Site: brandenburg
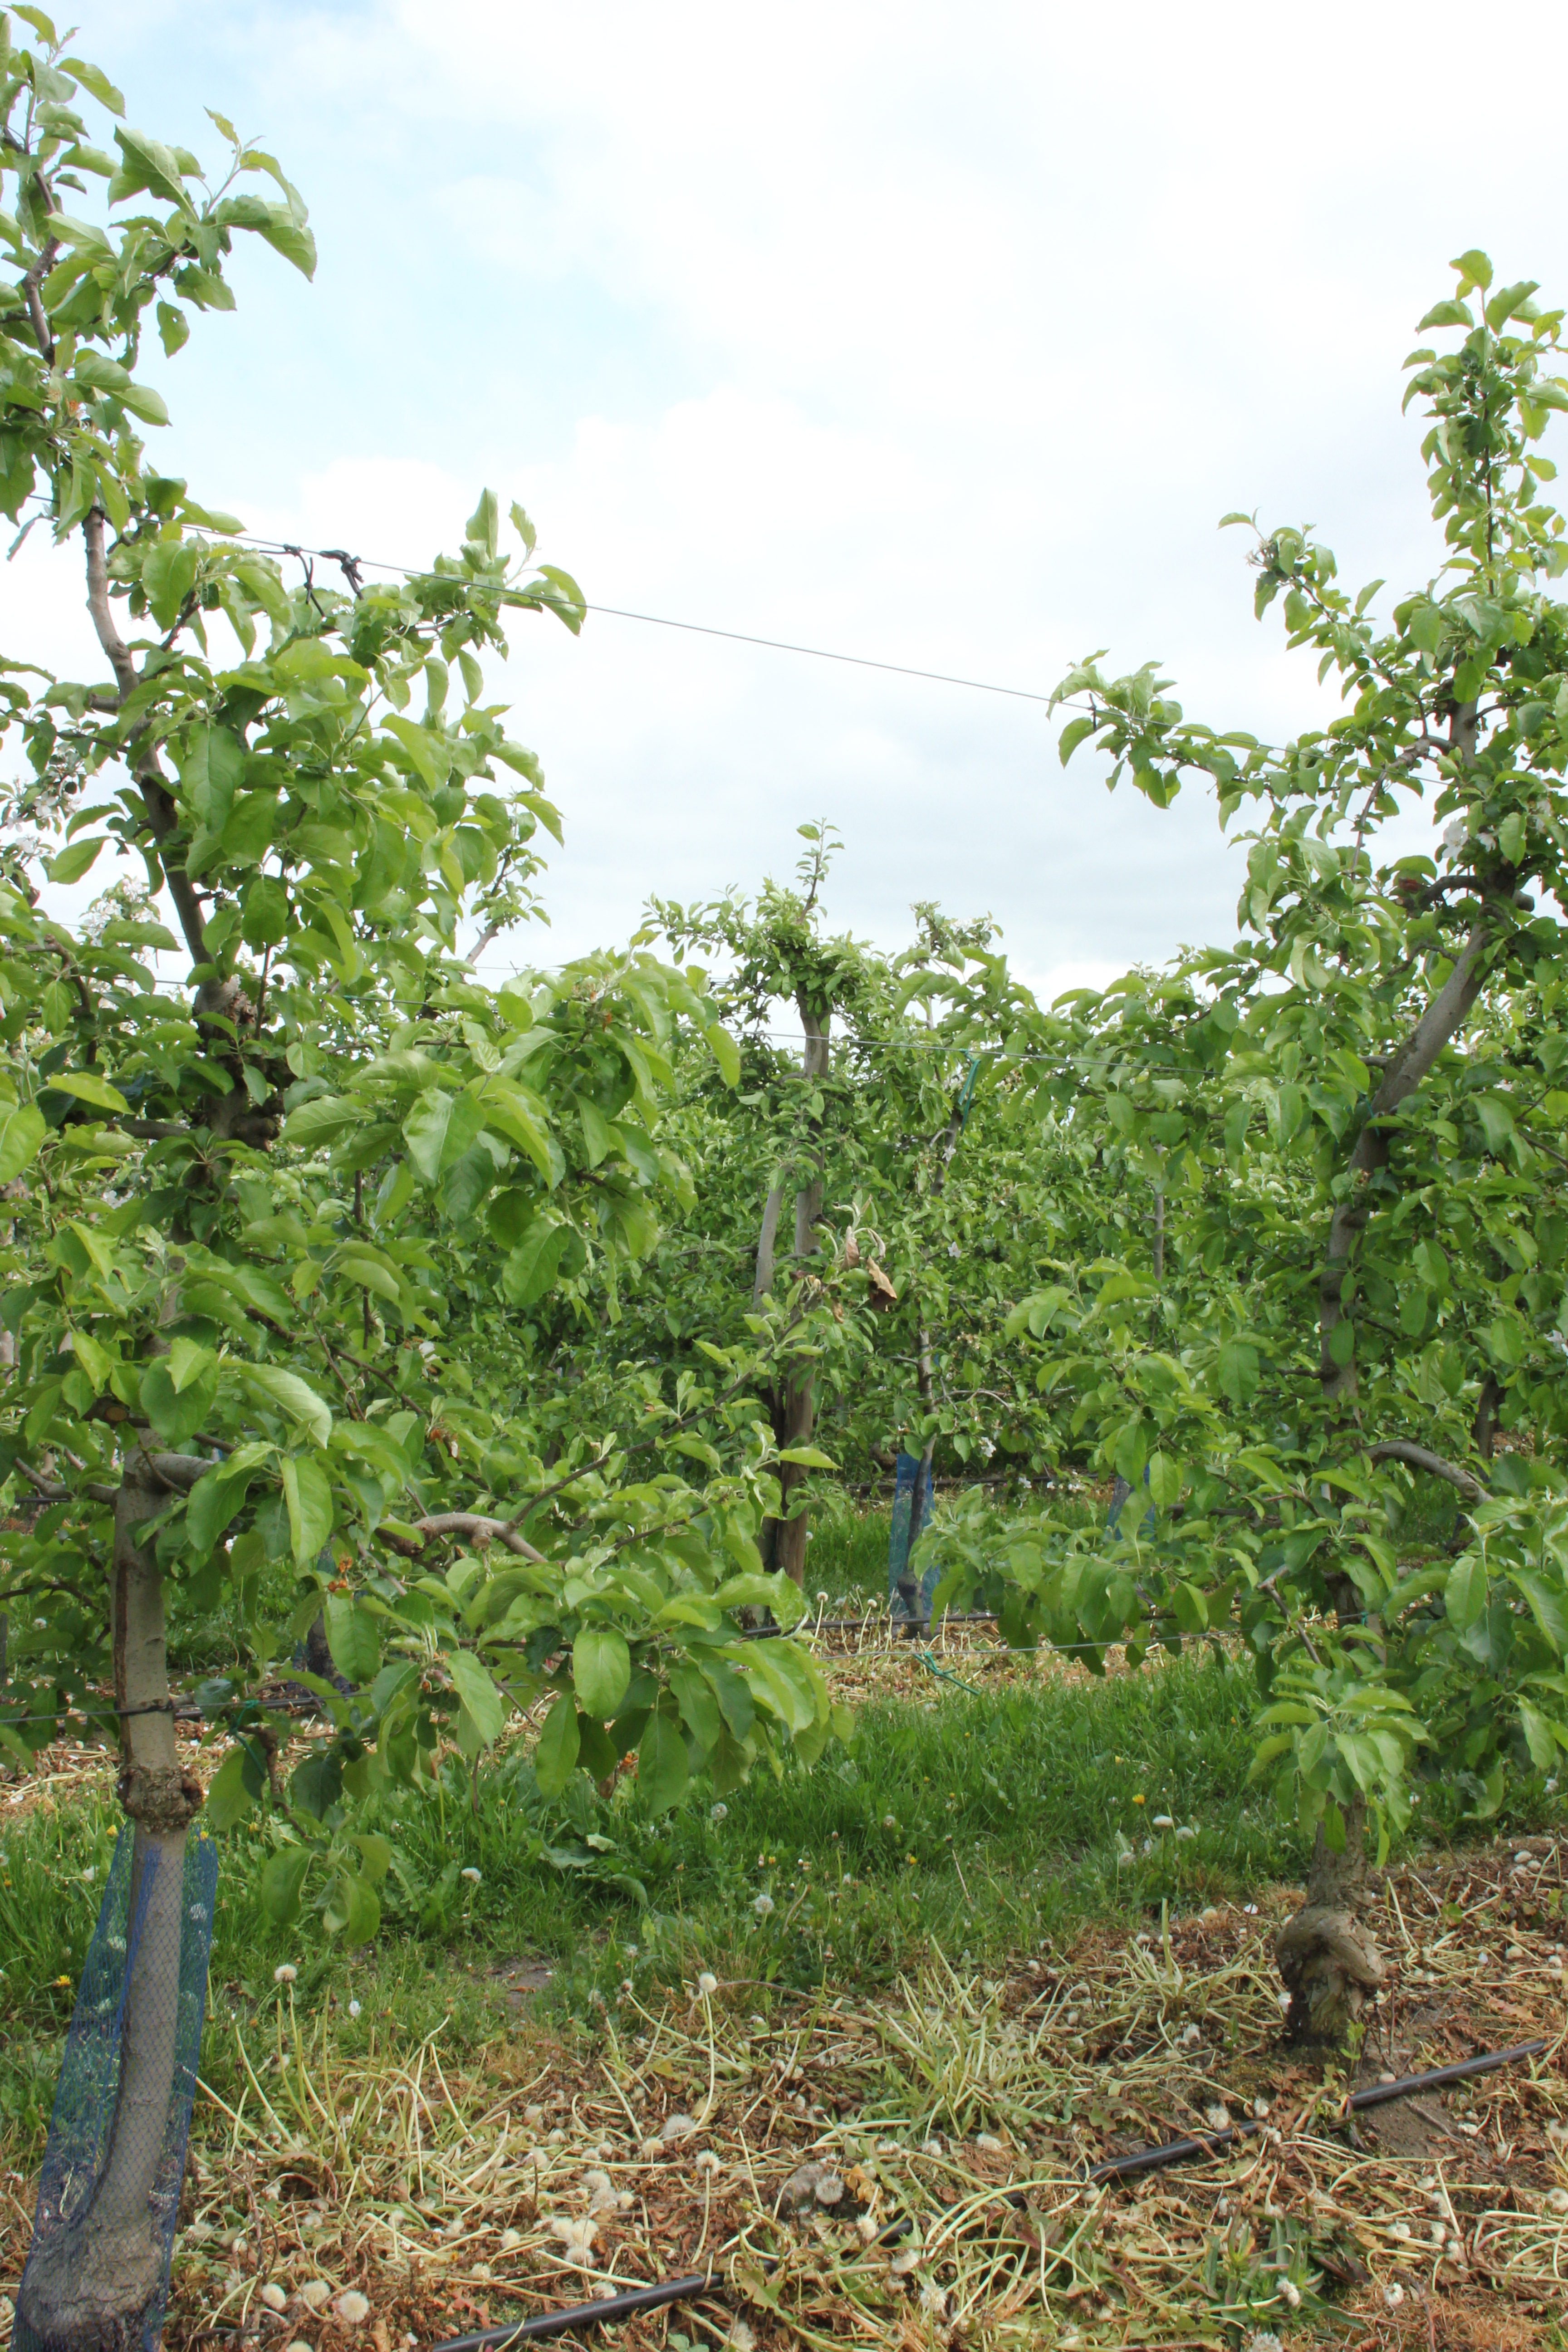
Growth stage (BBCH 67): Flowering